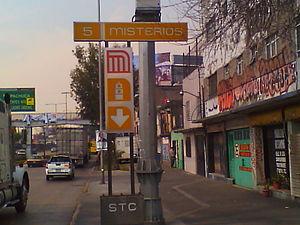
Misterios est une station de la Ligne 5 du métro de Mexico. Il est situé au nord de Mexico, dans la délégation Gustavo A. Madero et Cuauhtemoc.